Orientalism

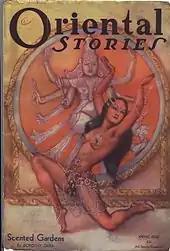
Cover of the pulp magazine "Oriental Stories", Spring 1932

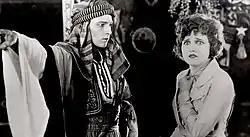
Rudolph Valentino and Agnes Ayres in "The Sheik", 1921

Russian Orientalist art was largely concerned with the areas of Central Asia that Russia was conquering during the century, and also in historical painting with the Mongols who had dominated Russia for much of the Middle Ages, who were rarely shown in a good light. The explorer Nikolai Przhevalsky played a major role in popularising an exotic view of "the Orient" and advocating imperial expansion.